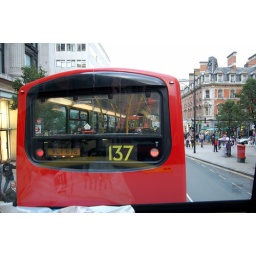
A ride up top and front in the big red bus